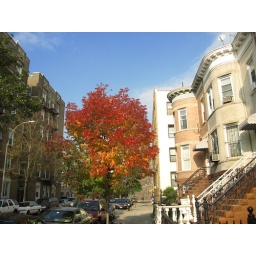
A beautiful tri-colored tree on our street in Bay Ridge